Judge Dredd (1995 video game)

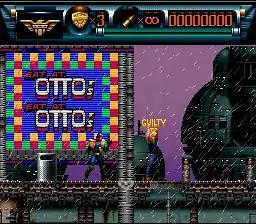
The game allows players to arrest enemies instead of executing them.

The game features run and gun gameplay with a variety of weapons. The player is given a choice to either execute criminals or arrest them.